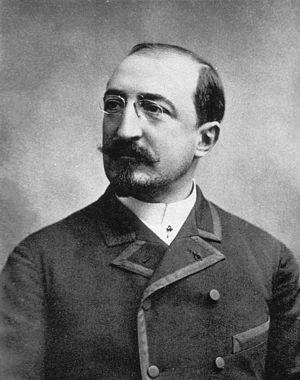
André Chantemesse, né au Puy dans la Haute-Loire le 13 octobre 1851 et mort à Paris le 25 février 1919, est un médecin et biologiste français, élève de Louis Pasteur, reconnu pour ses travaux sur la fièvre typhoïde.
L’avenue Chantemesse est une voie du 16ᵉ arrondissement de Paris, en France.